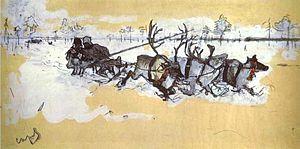
Écoumène est un essai de théorie de la géographie écrit par Augustin Berque et publié en 1987. Il s’efforce de penser l’être non comme le simple « espace » des géographes, mais comme un écoumène, c’est-à-dire un milieu d’interaction entre l’homme et l’espace, où l’homme humanise l’espace et où l’espace influence l’homme.